Eardley-Wilmot baronets

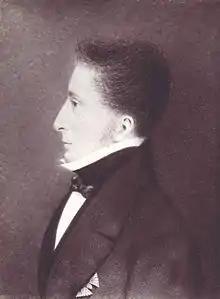
Sir John Eardley-Wilmot, 1st Baronet

The Eardley-Wilmot Baronetcy, of Berkswell Hall in the County of Warwick, is a title in the Baronetage of the United Kingdom. It was created on 23 August 1821 for the politician and colonial administrator John Eardley-Wilmot. He was Lieutenant-Governor of Van Diemen's Land from 1843 to 1846. Eardley-Wilmot was the son of John Wilmot (1750 – June 1815), barrister-at-law and one of the Masters-in-Chancery, who in 1812 had assumed by royal licence the additional surname of Eardley as the great-grandson of Elizabeth, sole heiress of Edward Eardley, of Eardley, Staffordshire, and the grandson of John Eardley Wilmot, Chief Justice of the Common Pleas from 1766 to 1771. The second baronet was a judge and also sat as Conservative Member of Parliament for Warwickshire South. Another member of the family to gain distinction was Frederick Marow Eardley-Wilmot, second son of the first baronet. He was a major general in the army.